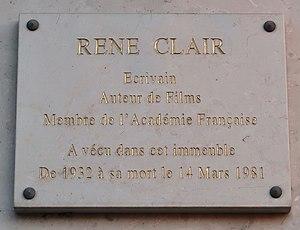
Plaque en hommage à René Clair, 11 bis avenue de Madrid, à Neuilly-sur-Seine (Hauts-de-Seine).
René Clair, de son vrai nom René Lucien Chomette, né le 11 novembre 1898 à Paris Iᵉʳ et mort le 15 mars 1981 à Neuilly-sur-Seine, est un réalisateur, scénariste et écrivain français. Il est également membre de l'Académie française de 1960 jusqu'à sa mort, occupant le fauteuil 19.